Sound and language in Middle-earth

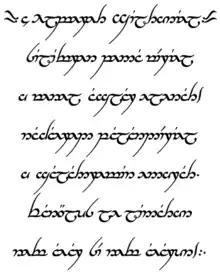
Untranslated, but still appreciated: the long version of "A Elbereth Gilthoniel," written in Tolkien's Tengwar script

The Tolkien scholar Dimitra Fimi notes that around 1900 there were multiple artistic and literary movements that stressed language and the sound of words, and the possibility of conveying meaning even with words that were apparently nonsense. These included Italian Futurism, British Vorticism, and the Imagism of the poet Ezra Pound. Fimi further observes that in the late 19th century, nonsense poets such as Lewis Carroll with his "Jabberwocky" and Edward Lear sought to convey meaning using invented words.